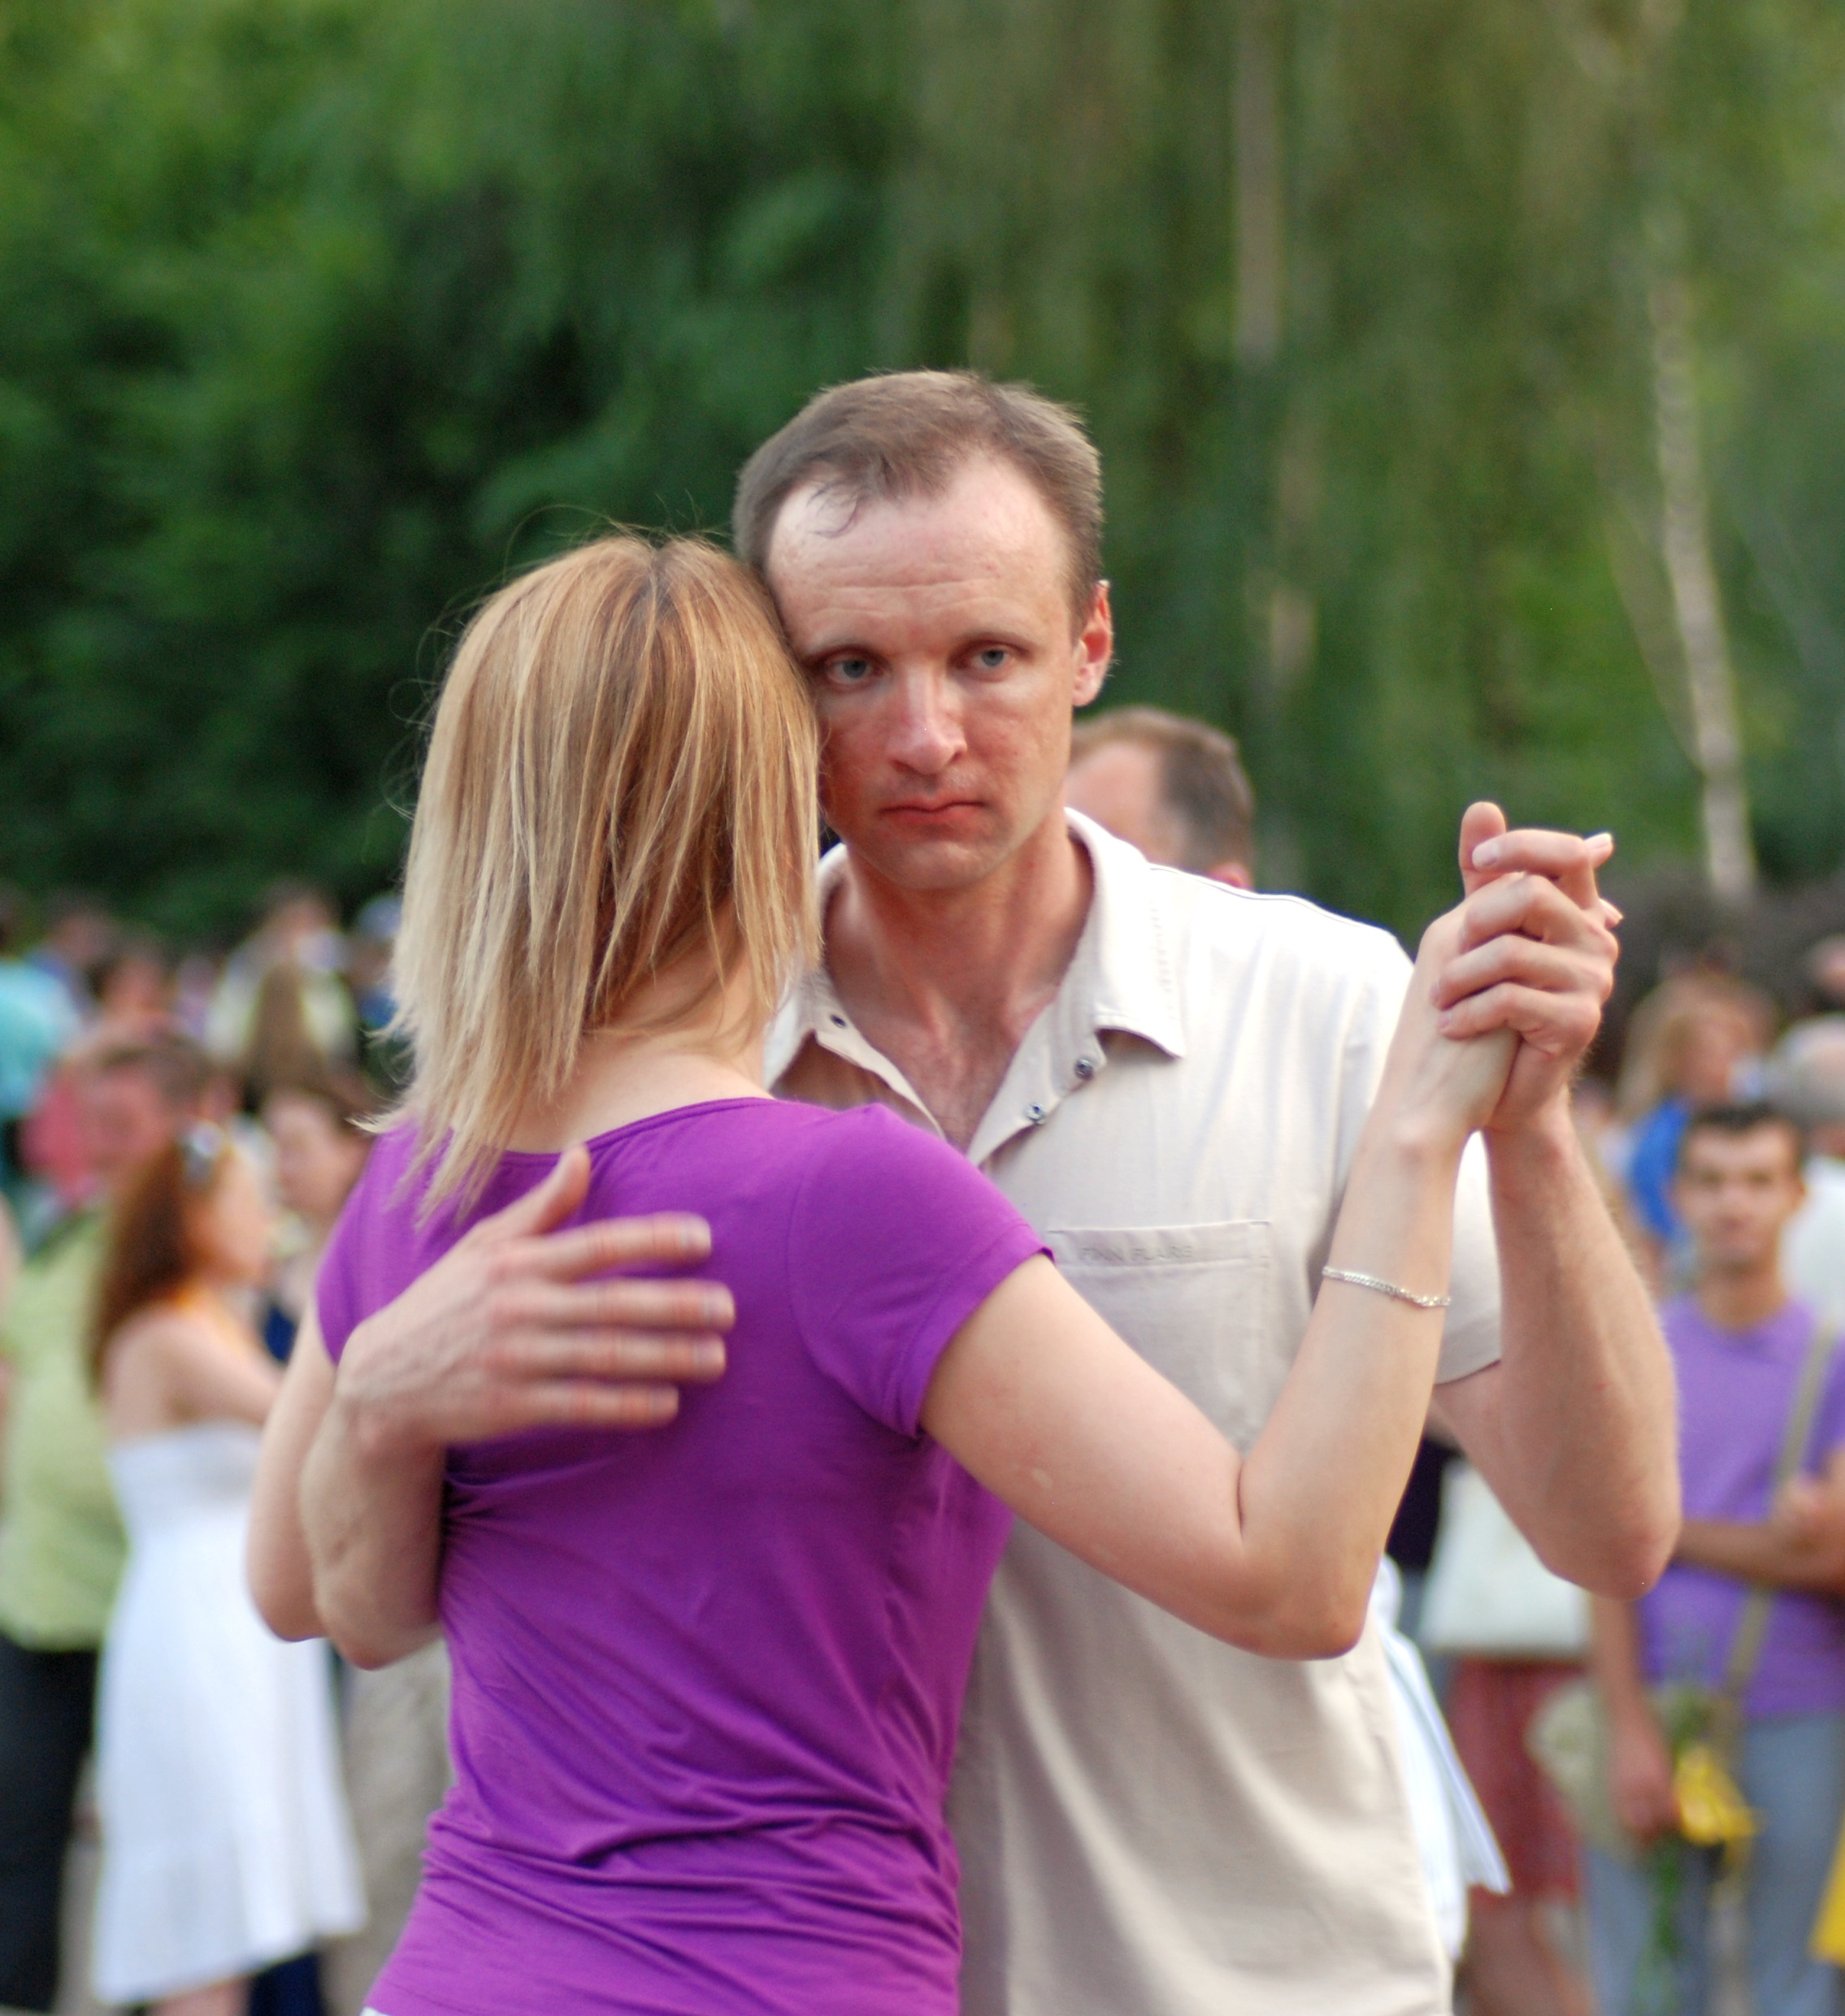
person, people, dance, park, jogging, nikon, senior citizen, sports, tango, tamron, moscow, gorkypark, f28, 90mm, russia, d80, moskau, nikond80, moscou, physical exercise, human action